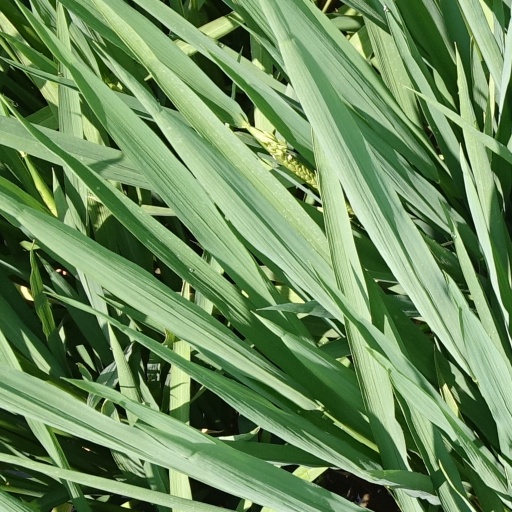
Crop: rice